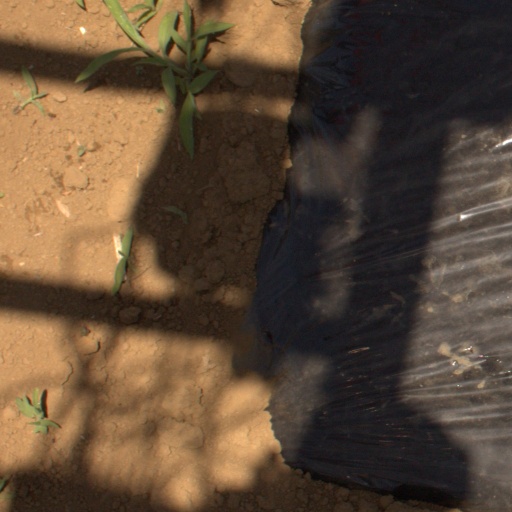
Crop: Jerusalem artichoke